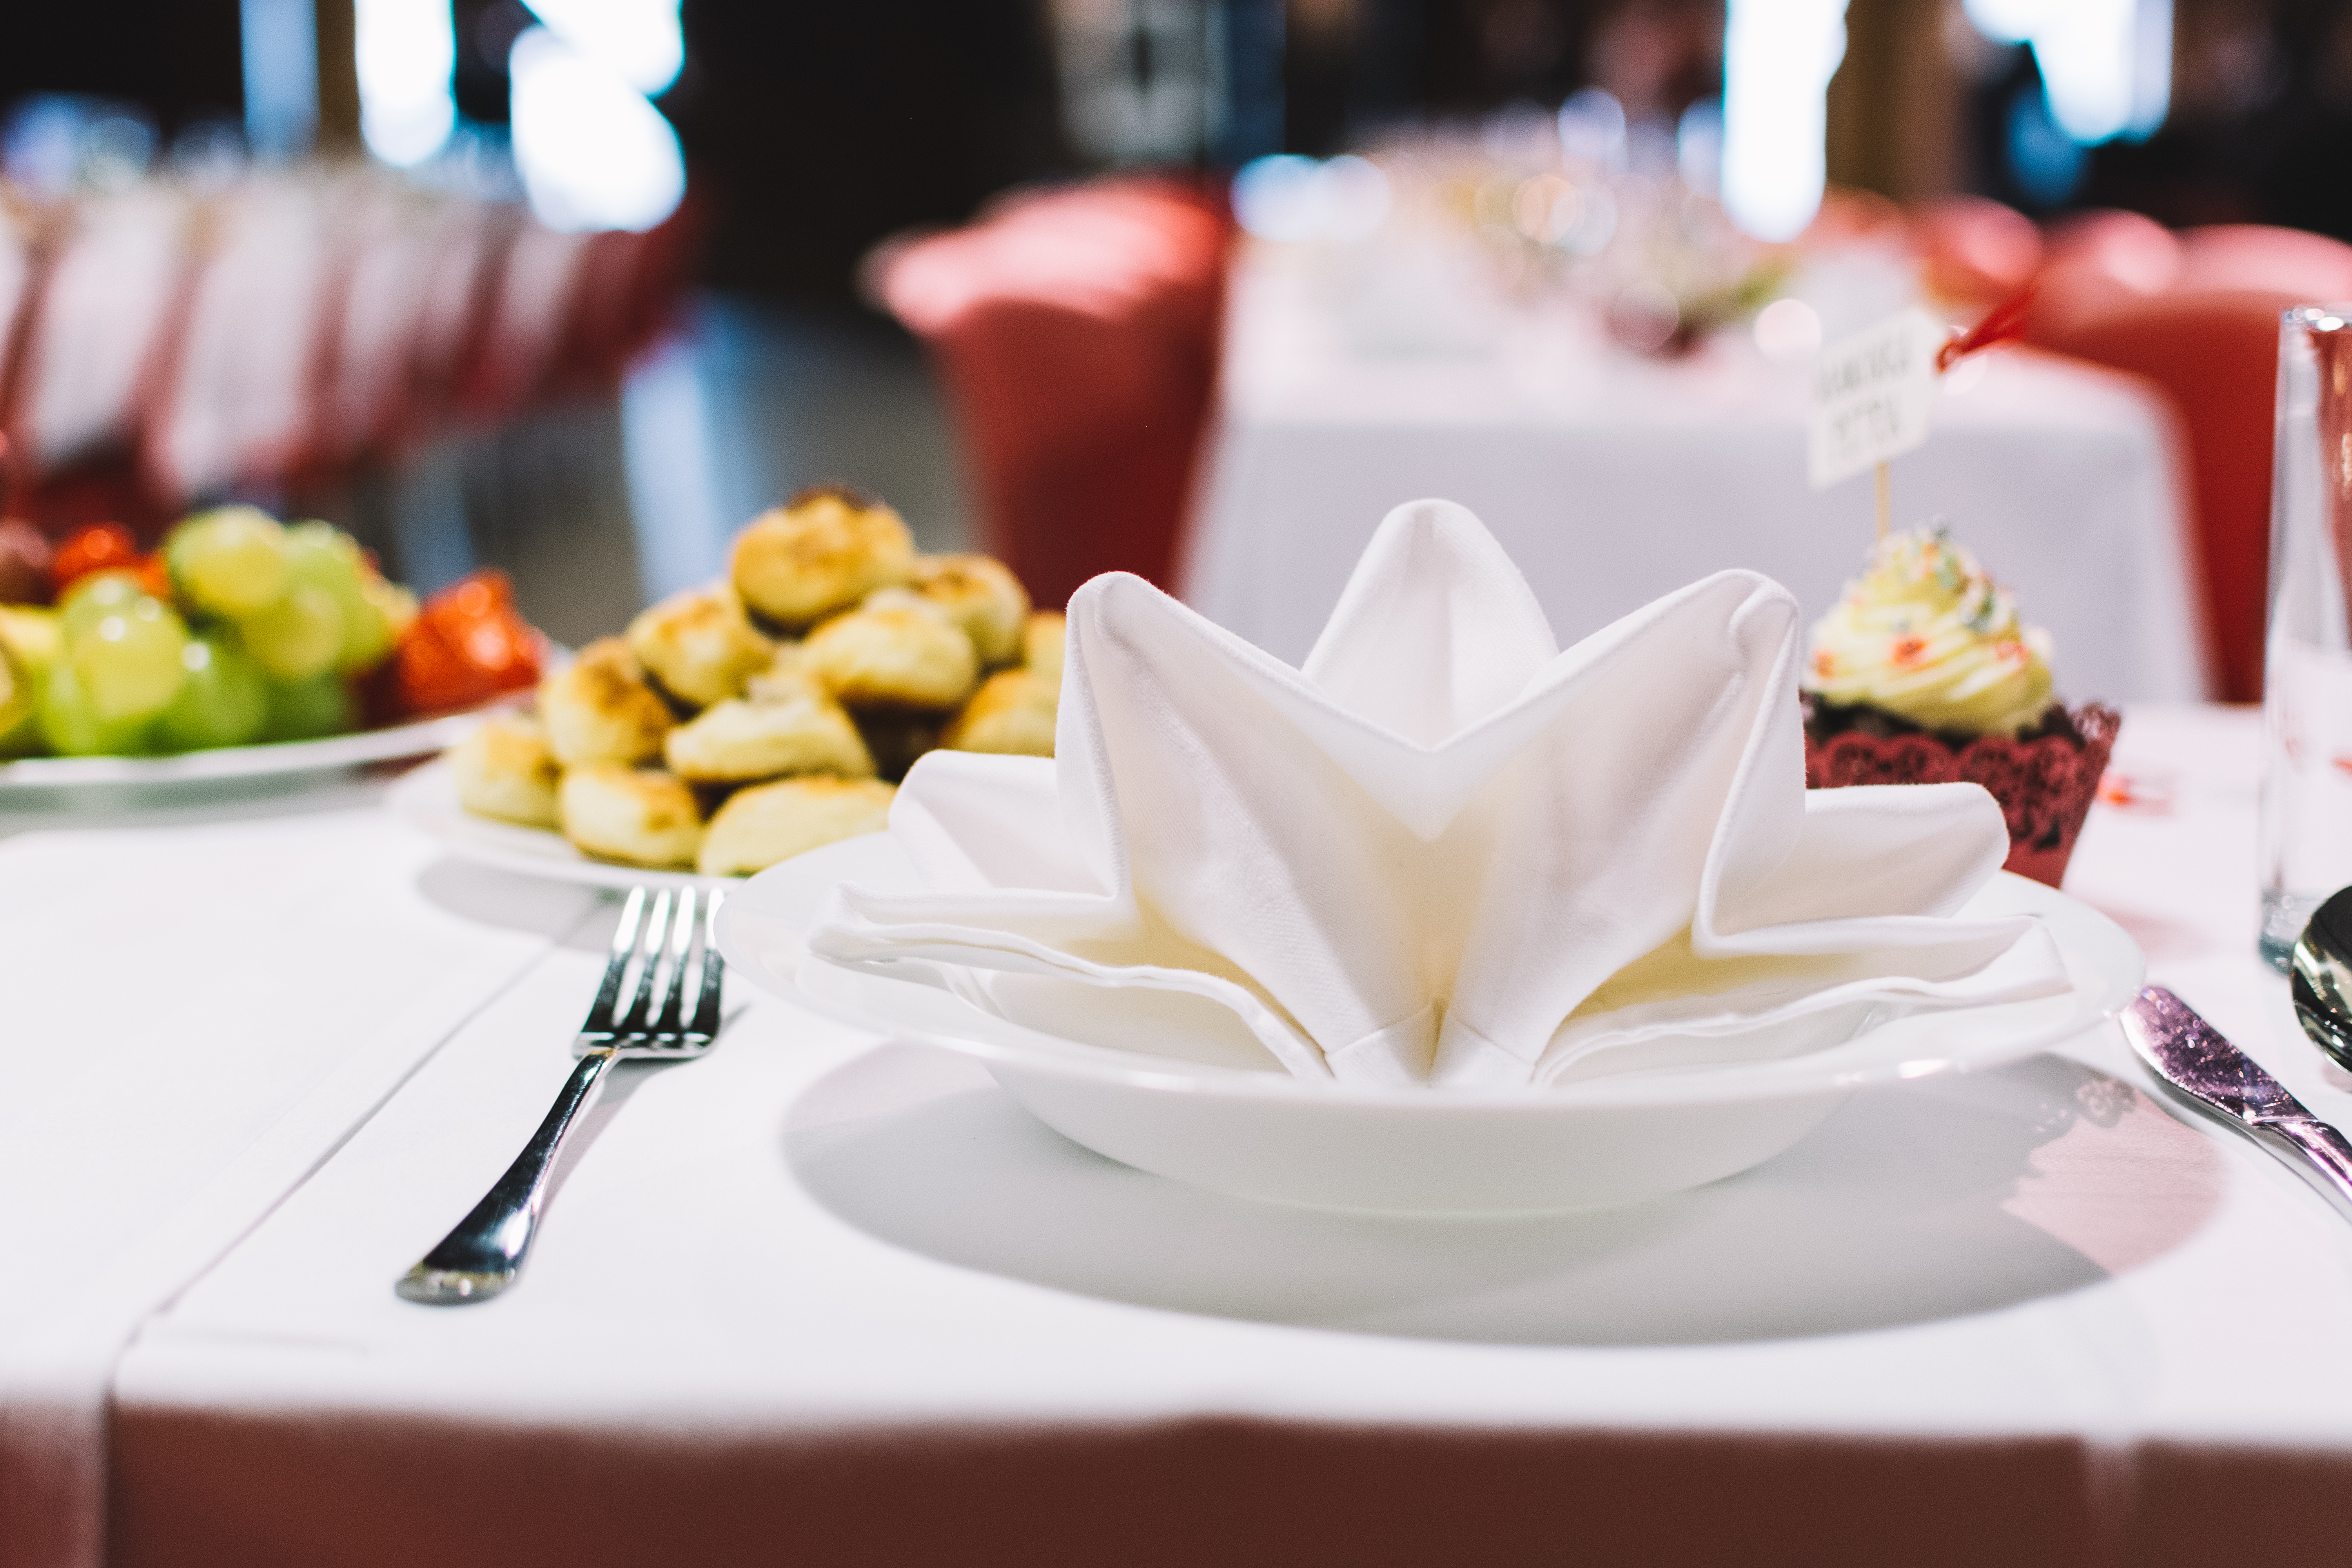
food, dish, cuisine, restaurant, sweetness, la carte food, meal, culinary art, table, tableware, brunch, dessert, banquet, rehearsal dinner